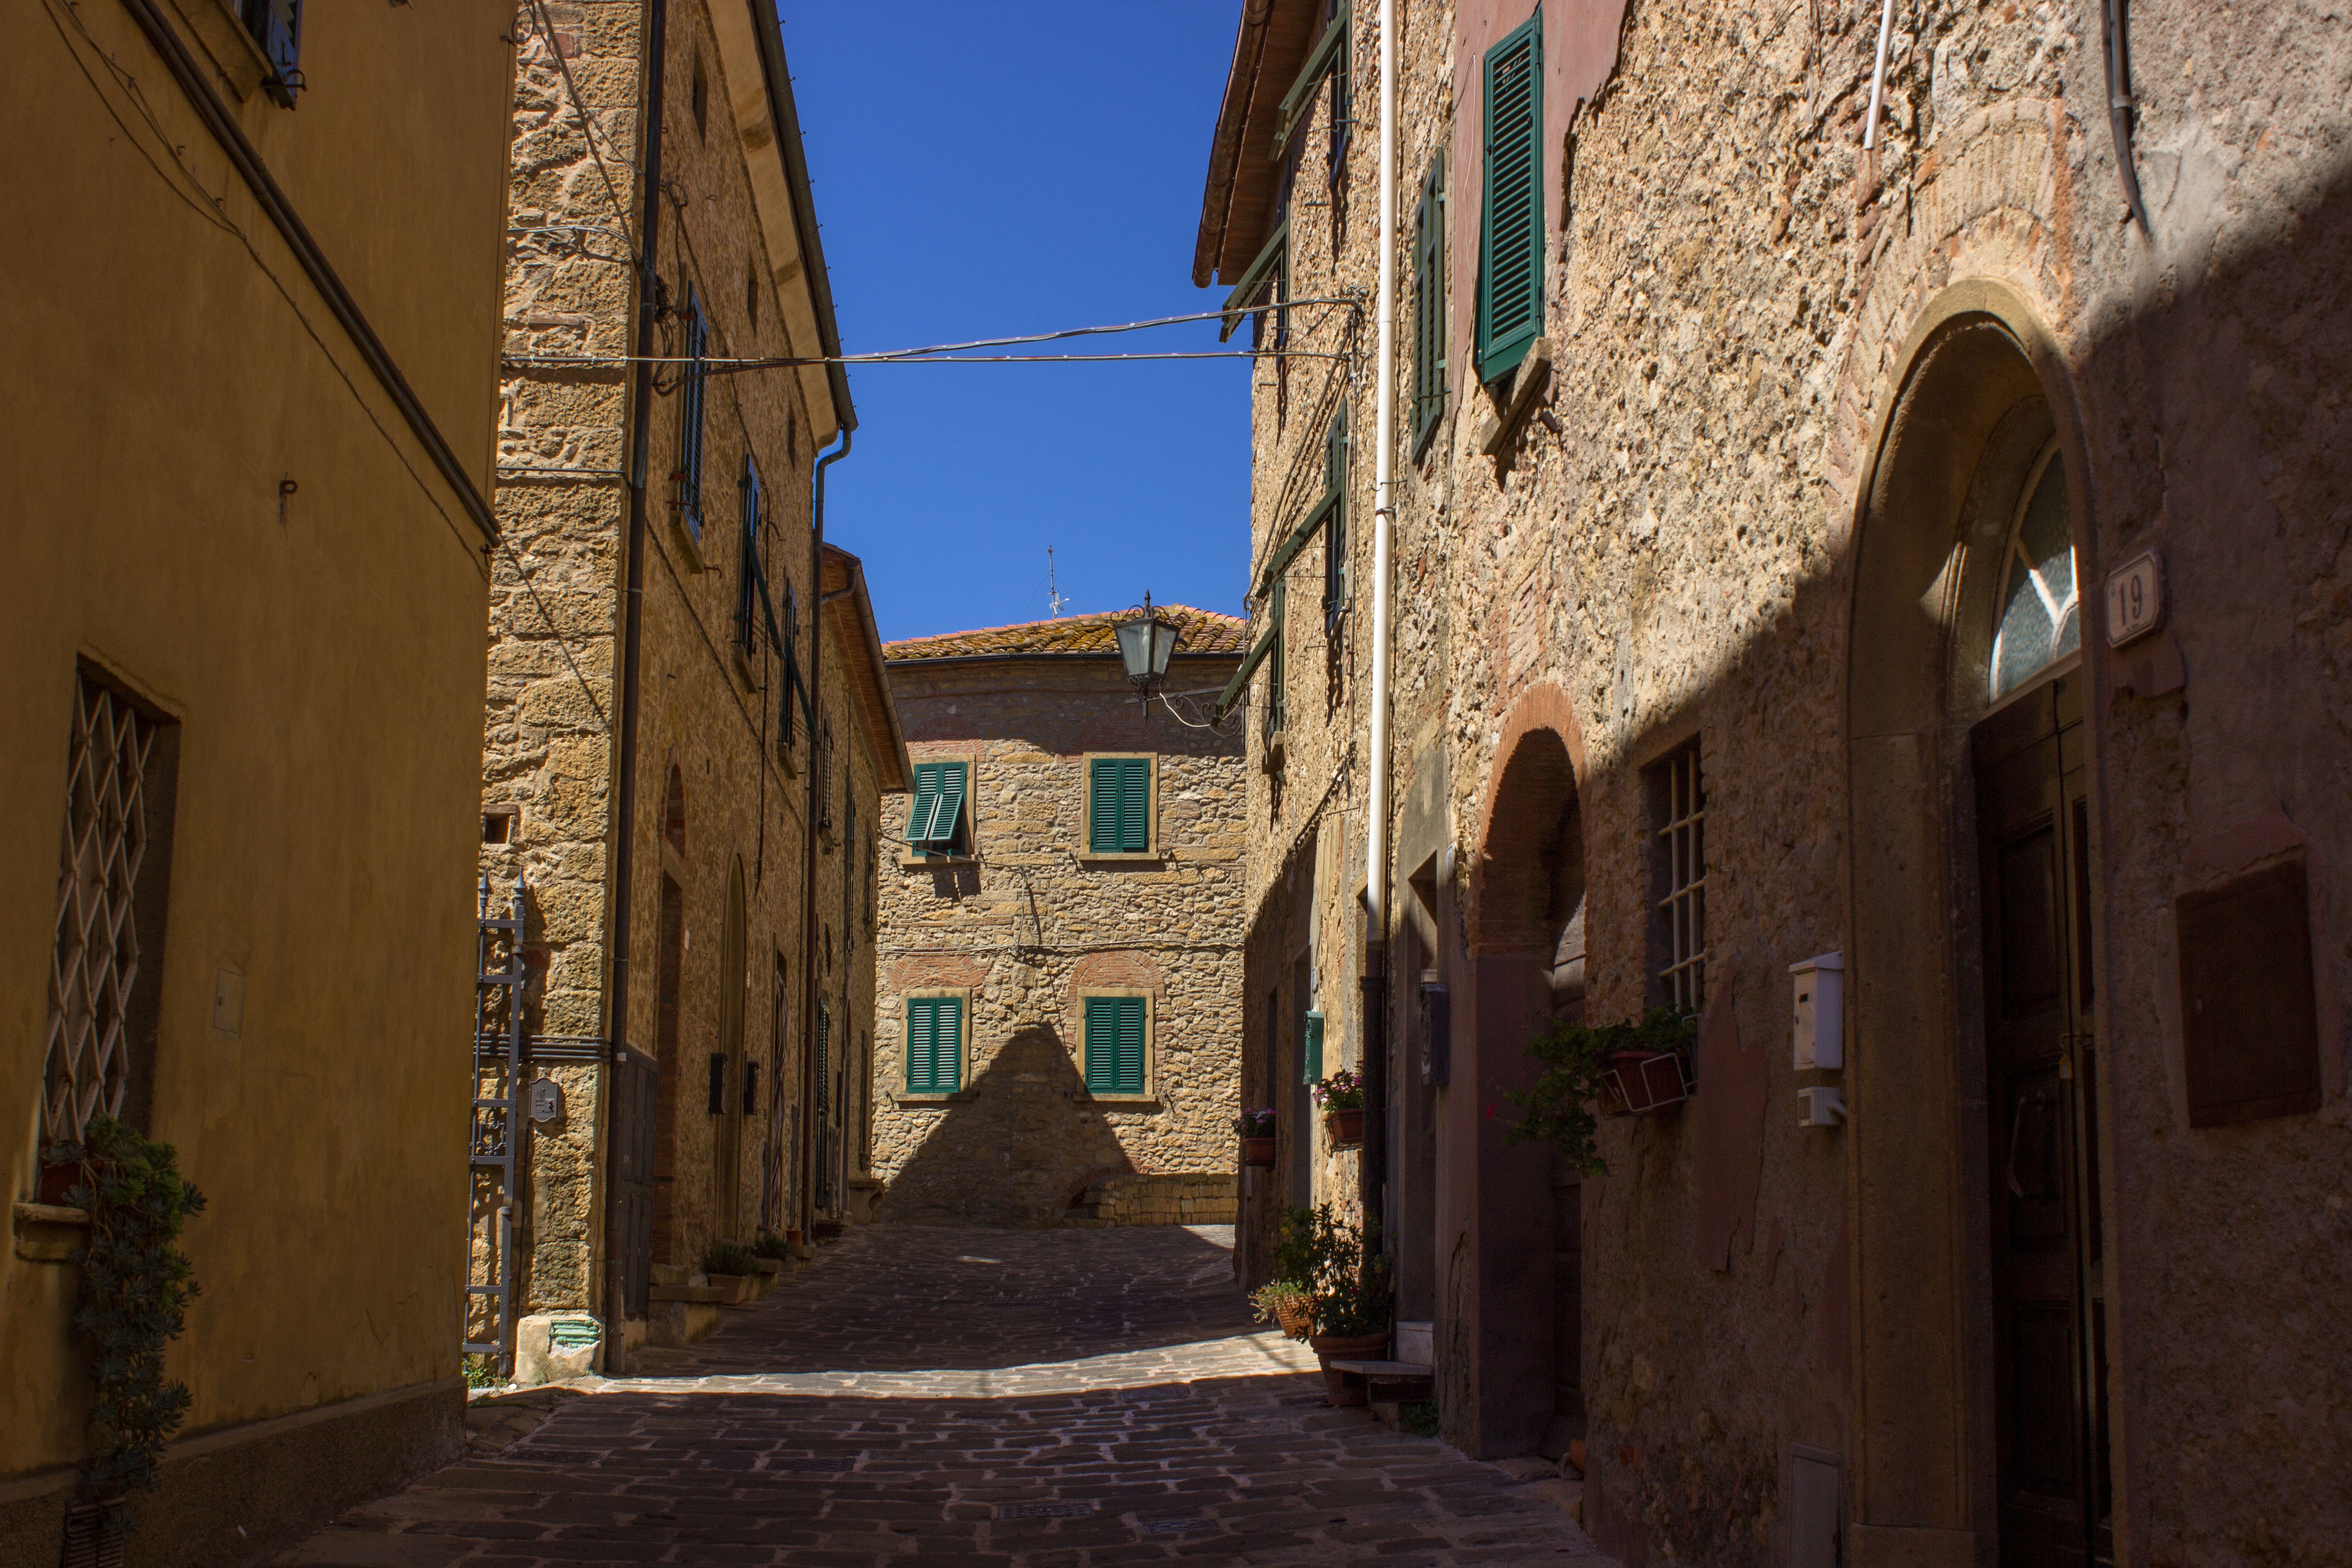
architecture, road, street, house, town, building, alley, city, village, italy, tuscany, facade, church, place of worship, old town, infrastructure, history, historically, middle ages, neighbourhood, village centre, historic old town, houses facades, urban area, ancient history, human settlement, casale marittima